Treveighan

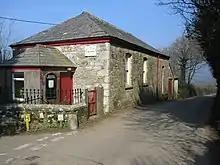
Treveighan Methodist chapel

Treveighan is a village in the parish of Michaelstow, Cornwall, England, United Kingdom. It is half a mile northwest of Michaelstow.